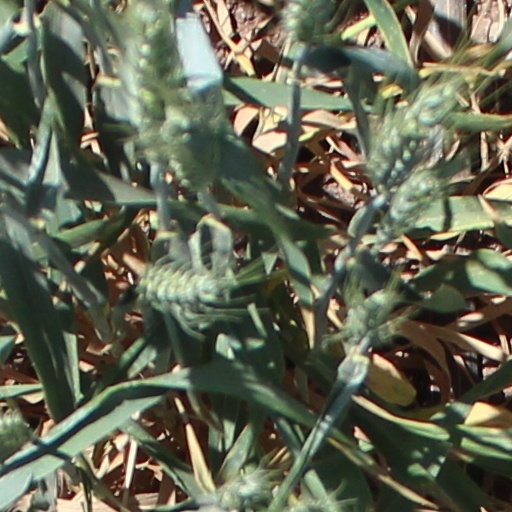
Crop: wheat